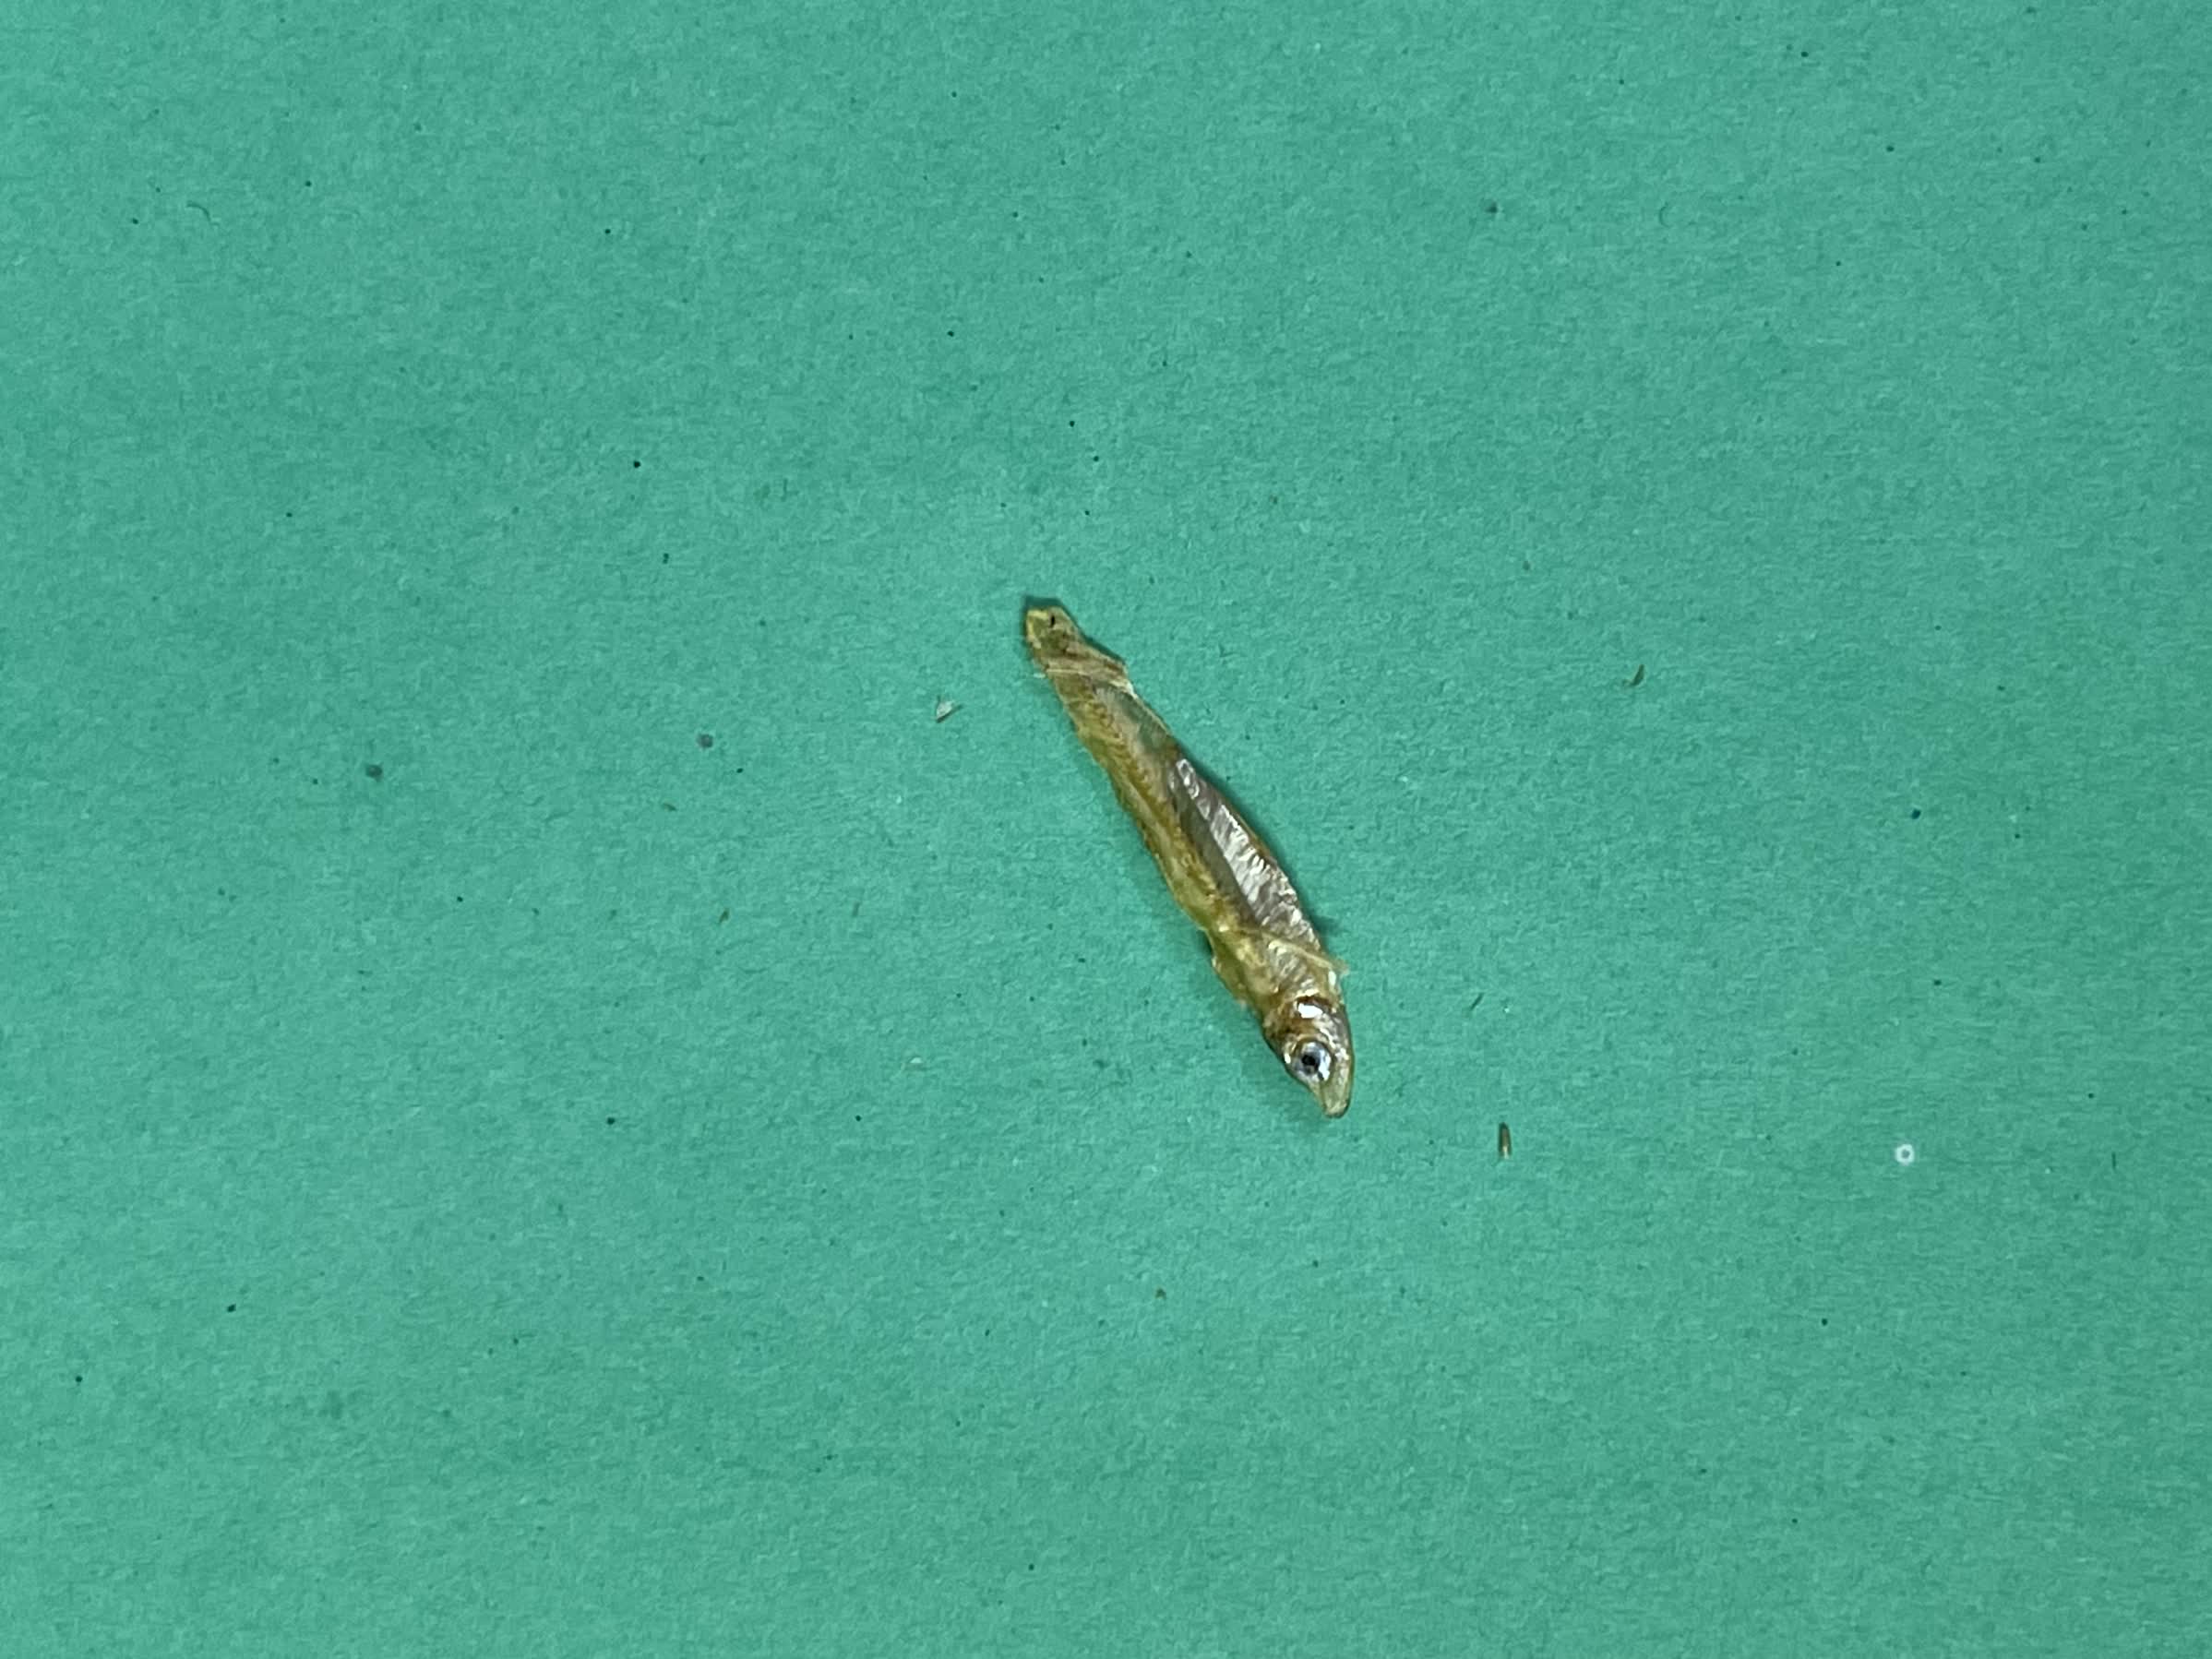
Species: kachki